Jung Bahadur Rana

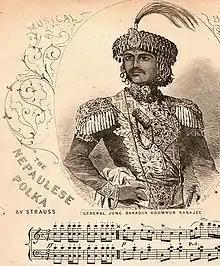
Maharaja Jung Bahadur at London in 1850

During the reign of Jung Bahadur Rana, Nepal began to experience some success in international affairs.